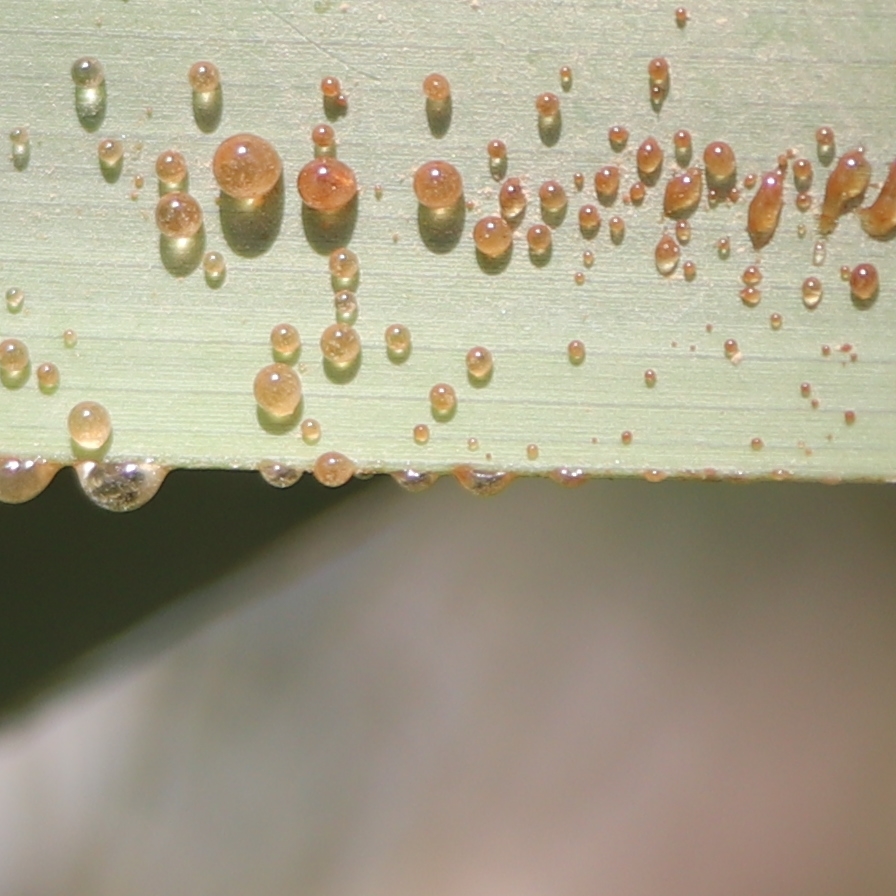
Label: Honey